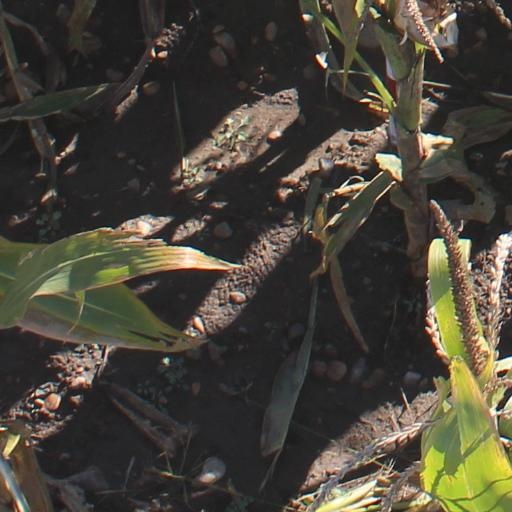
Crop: maize; corn